Rationing

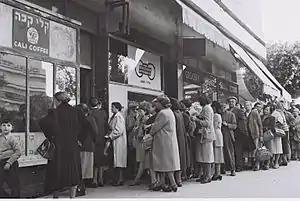
Tel Aviv residents standing in line to buy food rations, 1954

In May 1941, Woolton appealed to Americans to reduce consumption of certain foods (dairy, sugar canned salmon and meat) so more of those could go to the United Kingdom. The Office of Price Administration (OPA) warned Americans of potential gasoline, steel, aluminum and electricity shortages. It believed that with factories converting to military production and consuming many critical supplies, rationing would become necessary if the country entered the war. It established a rationing system after the attack on Pearl Harbor. In June 1942 the Combined Food Board was set up to coordinate the worldwide supply of food to the Allies, with special attention to flows from the U.S. and Canada to Britain.